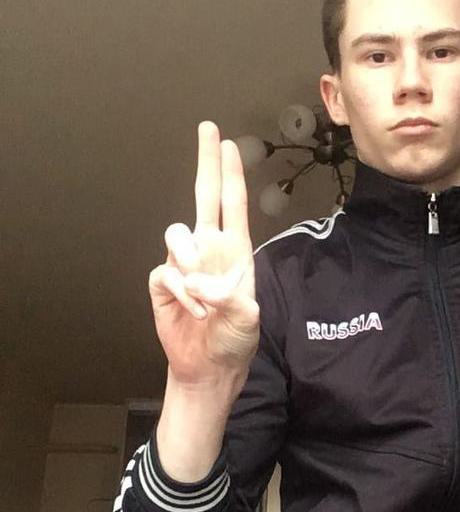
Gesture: two_up